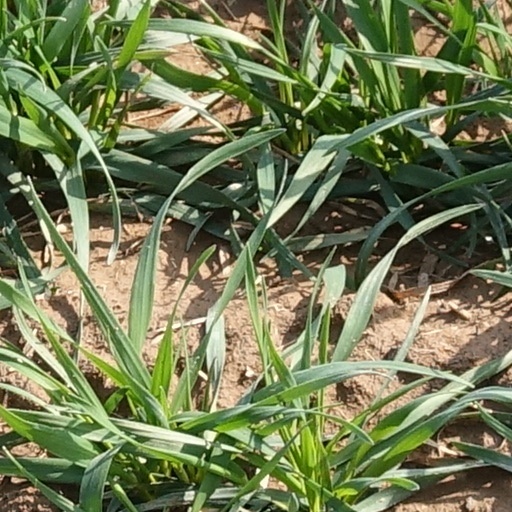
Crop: wheat